John Purling

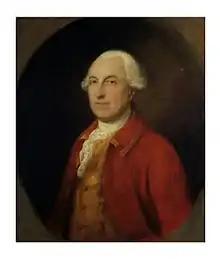
John Purling

Purling's parentage is unknown but he may have been a native of St Helena. Mr or Captain John Purling was allowed by the East India Company to travel there in 1750 at his own expense. He entered the company's shipping service and was commander of the Indiaman "Sandwich" from 1753 to 1759, and "Neptune" from 1760 to 1762. Following his last highly profitable China voyage. he resigned the service, and in April 1763 was elected a director of the Company.